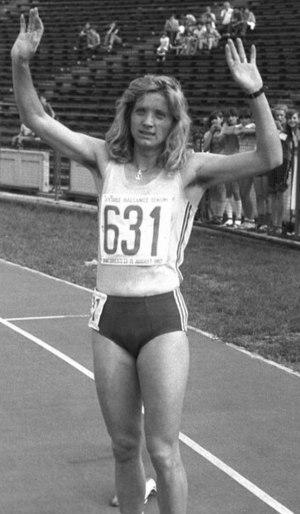
Maricica Puică, née le 29 juillet 1950 à Iași en Roumanie, est une ancienne athlète roumaine, coureuse de fond et demi-fond.